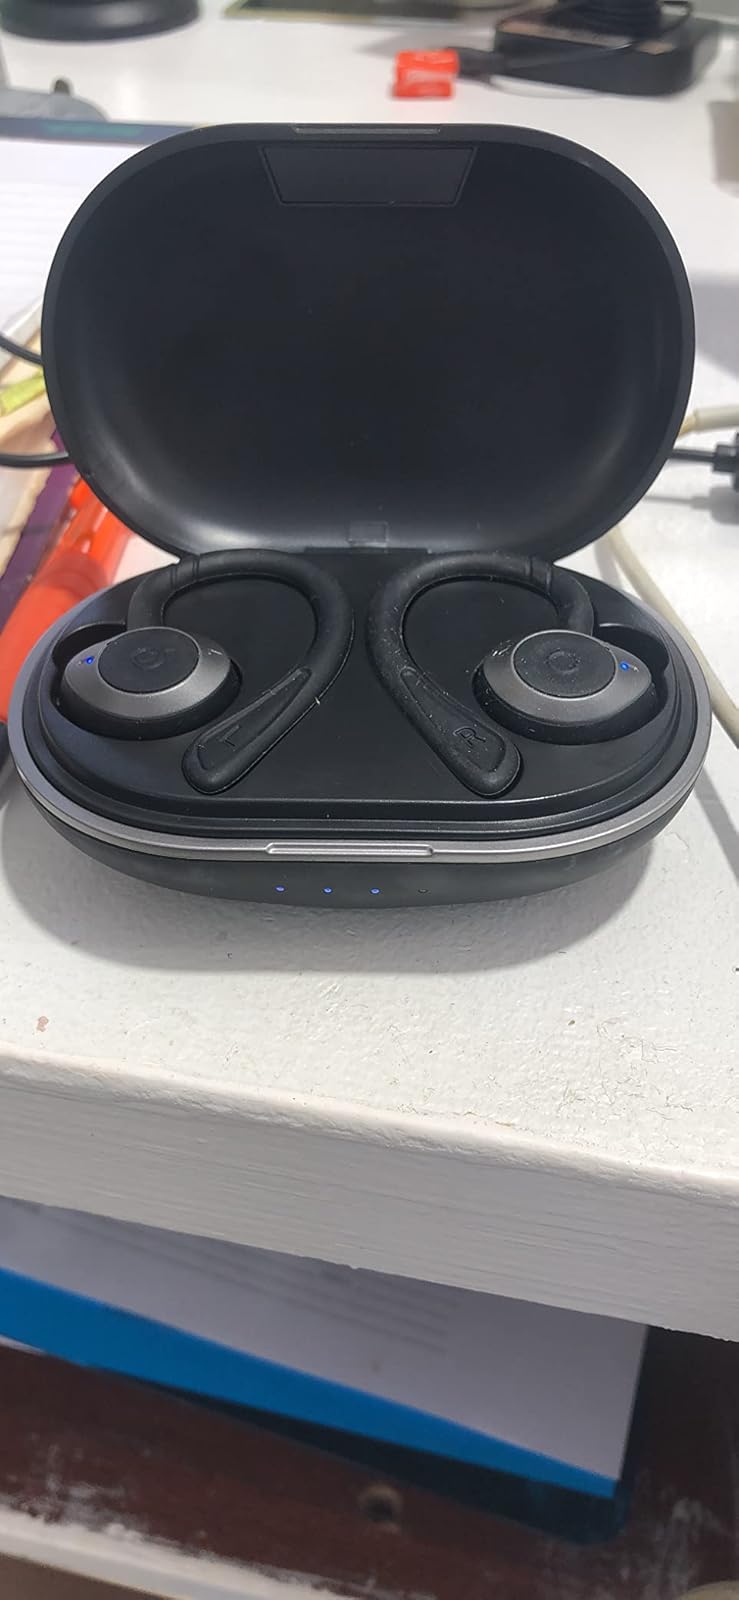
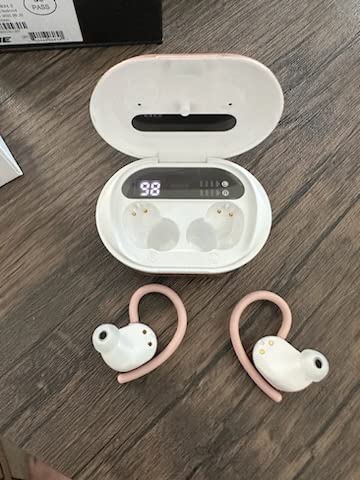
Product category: earbuds
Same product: no